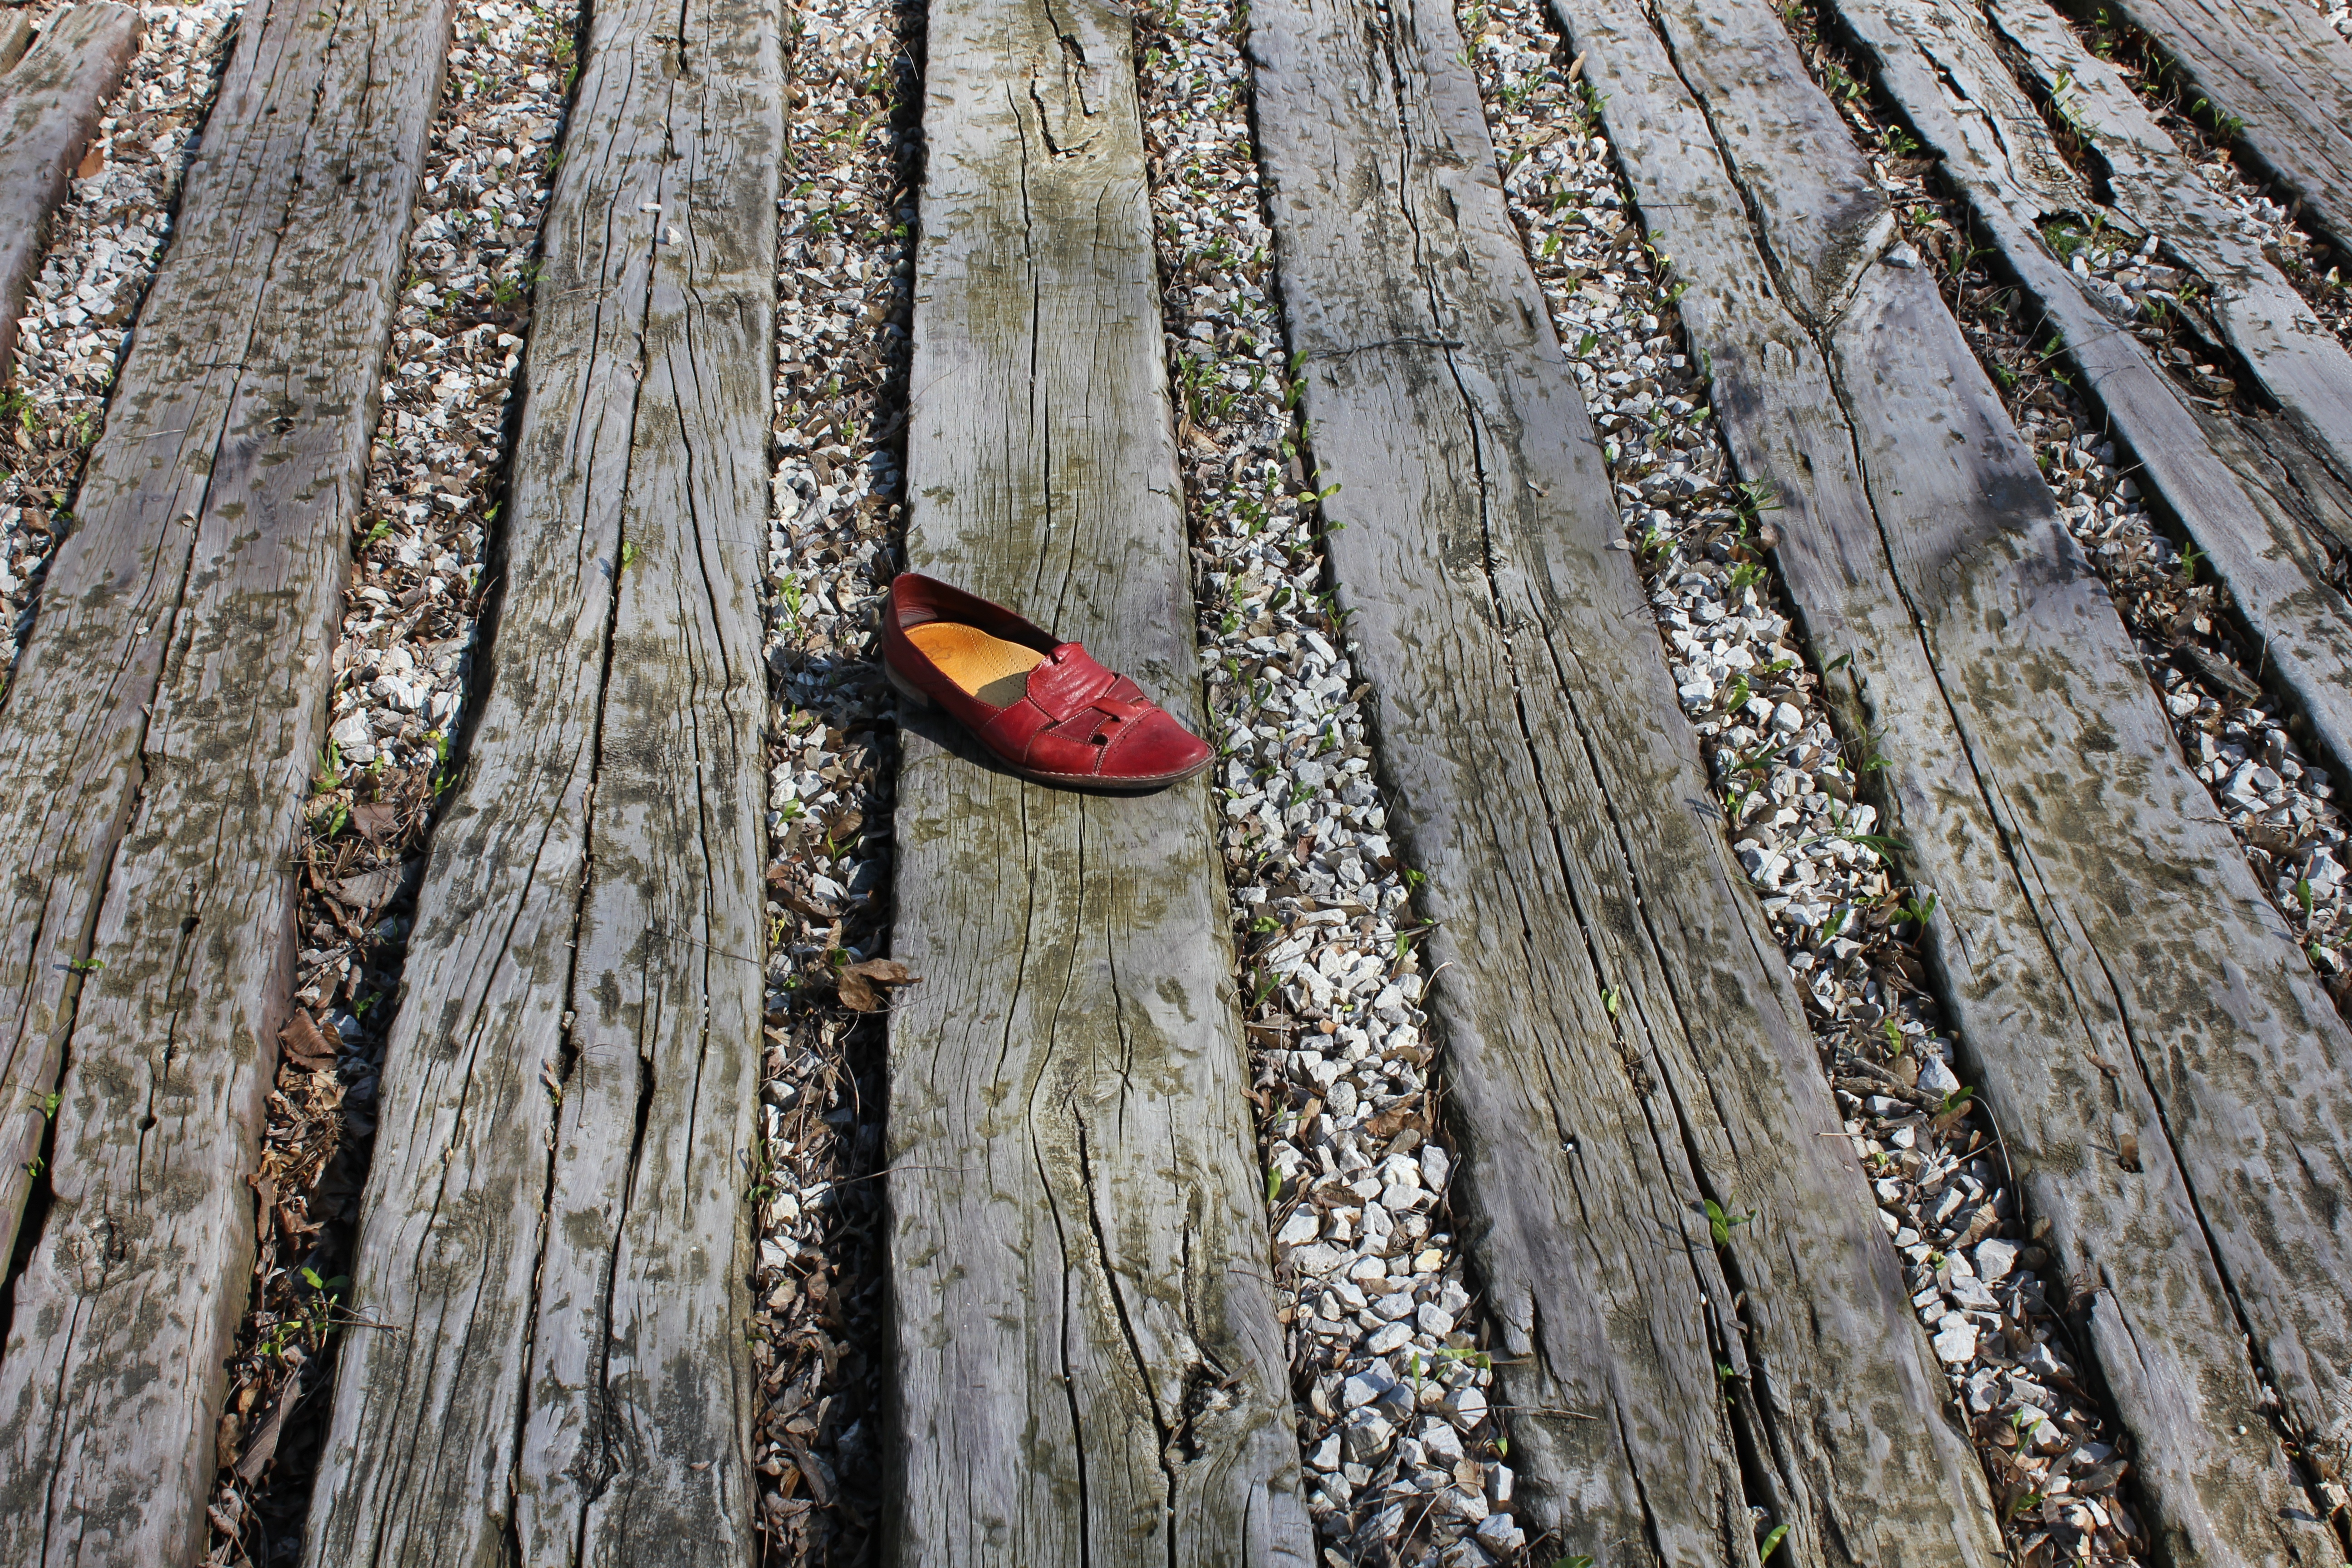
tree, nature, forest, shoe, plant, wood, track, leaf, flower, trunk, spring, autumn, gray, season, habitat, natural environment, woody plant